The Man Who Was Sherlock Holmes

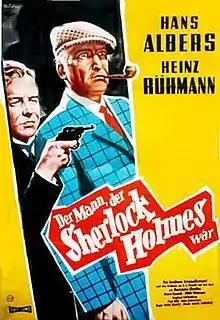
German poster for "The Man Who Was Sherlock Holmes"

The Man Who Was Sherlock Holmes (German: Der Mann, der Sherlock Holmes war) is a 1937 German mystery comedy film directed by Karl Hartl and starring Hans Albers, Heinz Rühmann and Marieluise Claudius.